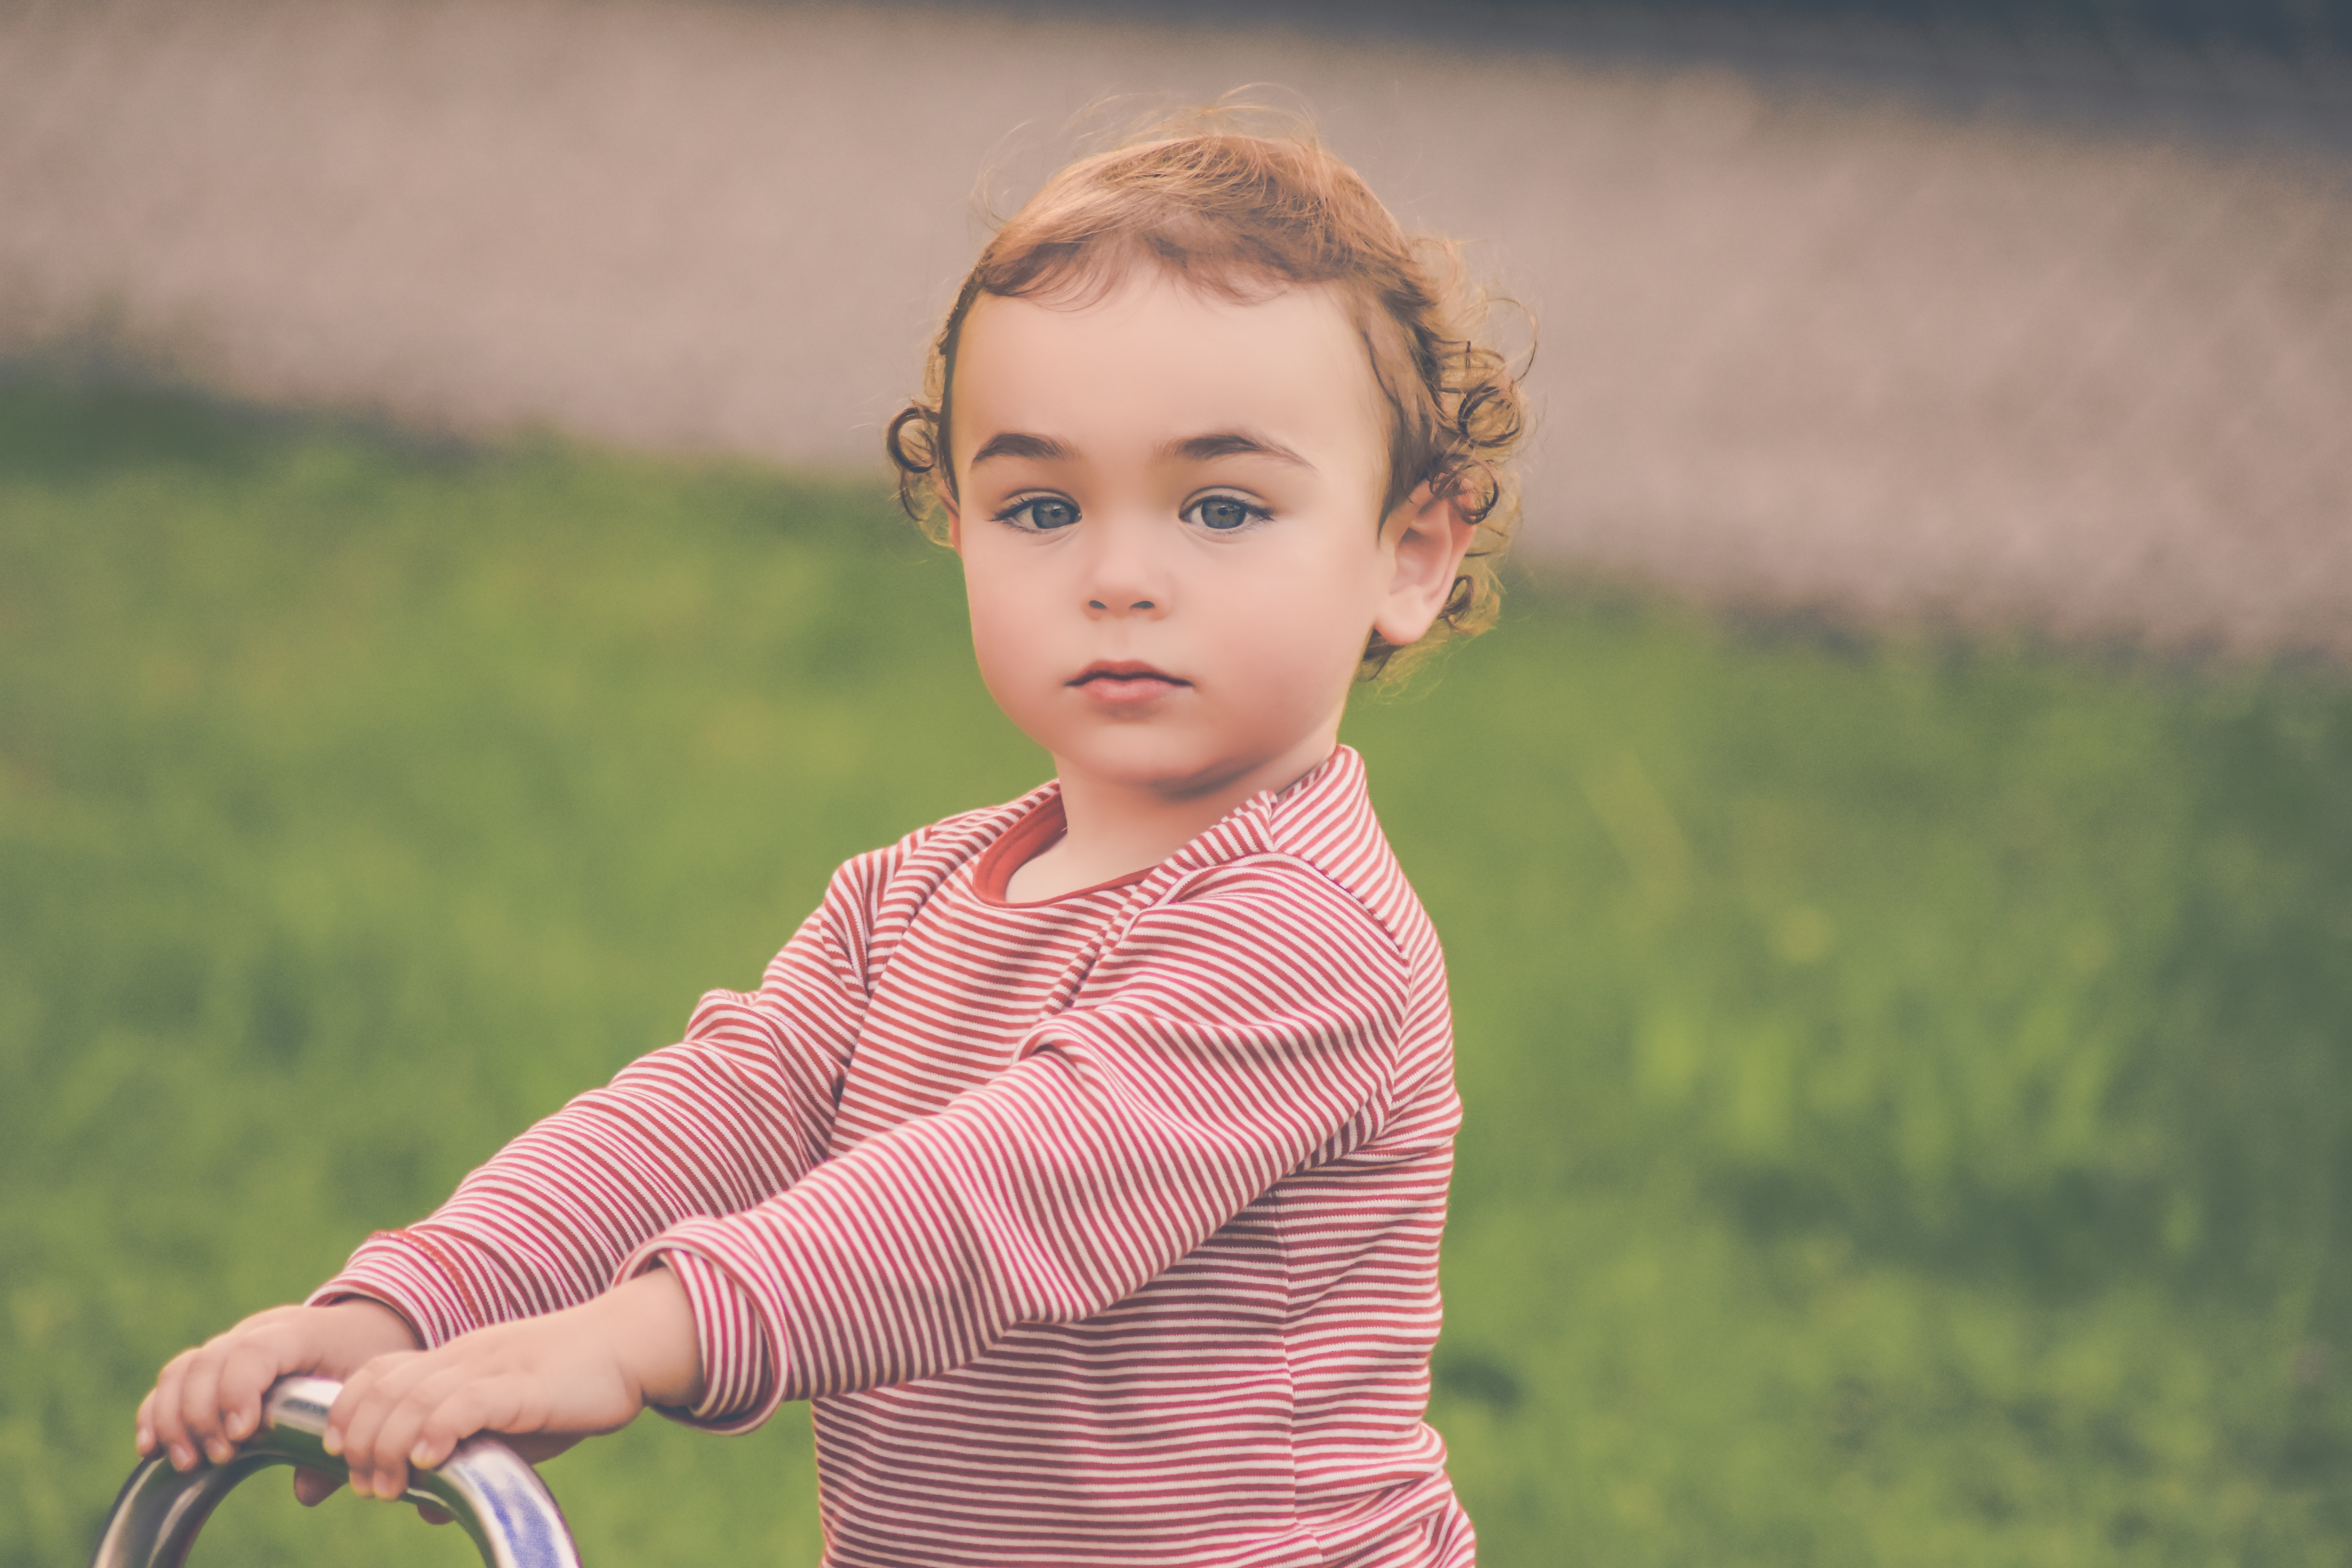
grass, person, people, girl, woman, play, boy, portrait, child, smile, device, dress, playground, toddler, skin, beauty, see saw, playing child, play outside, portrait photography